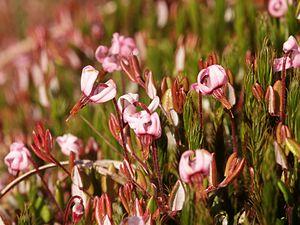
On appelle tourbière ombrotrophe, ou tourbière haute, une zone humide acide et pauvre en minéraux, où flore et faune se sont adaptées à ces conditions extrêmes. Au contraire des marécages ou des tourbières minérotrophes, les tourbières ombrotrophes sont alimentées exclusivement par les précipitations, le brouillard et la fonte des neiges, ainsi que par les sels minéraux transportés par le vent : en cela, elles représentent un type de zone humide spécifique sur le plan hydrologique, écologique et génétique, dont les mousses, accumulées et régénérées au fil des siècles et des millénaires, jouent un rôle essentiel dans la formation de la tourbe.